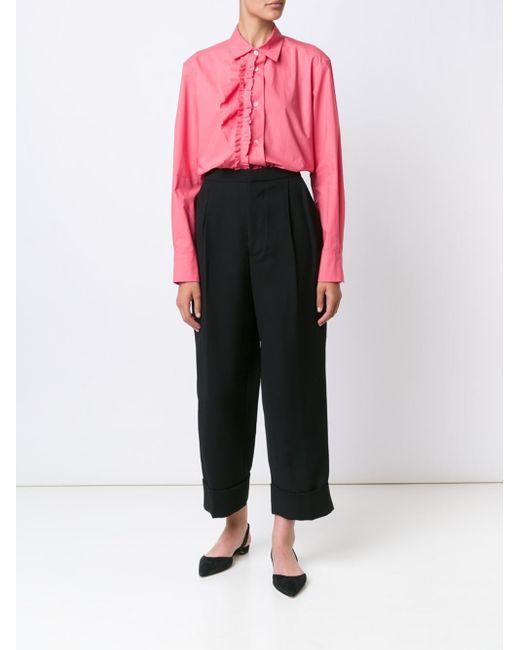
Lässige Arbeitshose aus schwarzer Baumwolle für Damen